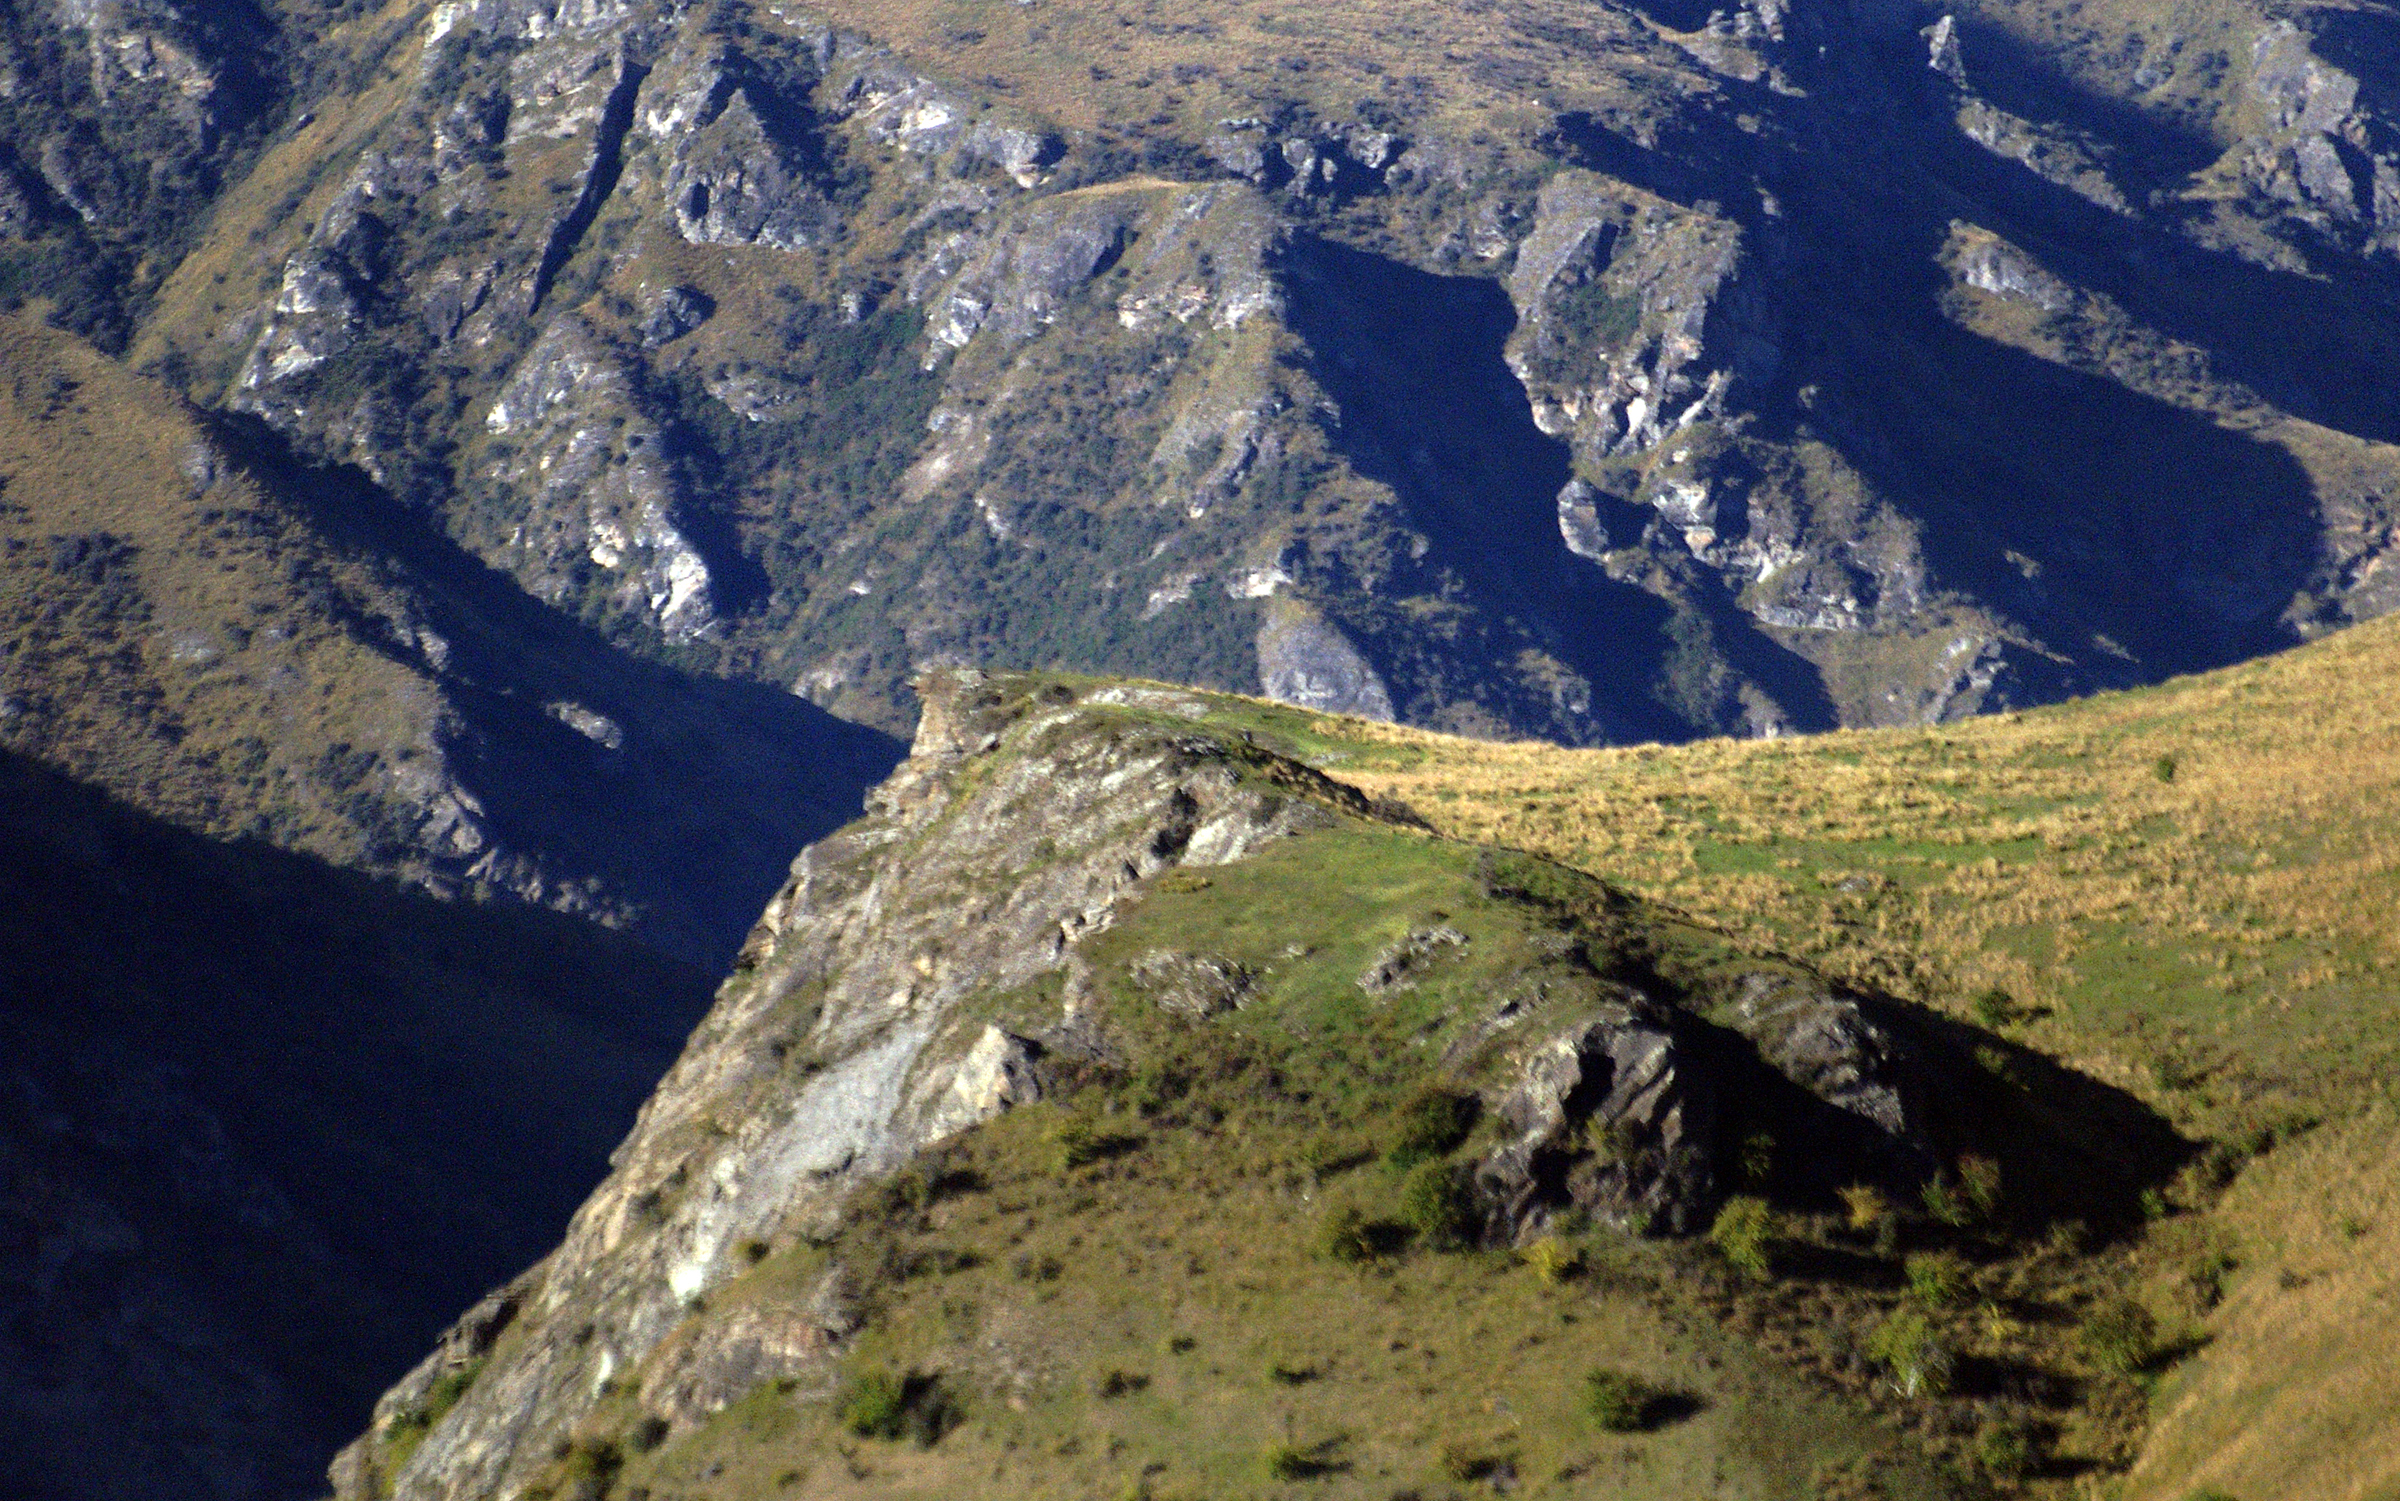
mountain, lake, valley, mountain range, cliff, terrain, ridge, summit, publicdomain, geology, alps, plateau, fell, cirque, otago, skipperscanyon, shotoverriver, queenstownsightseeing, skippersheritagetour, grandpacifictours, goldminingvillage, unforgettableskippers, goldmininghistory, moraine, landform, aerial photography, mountain pass, geographical feature, mountainous landforms, geological phenomenon